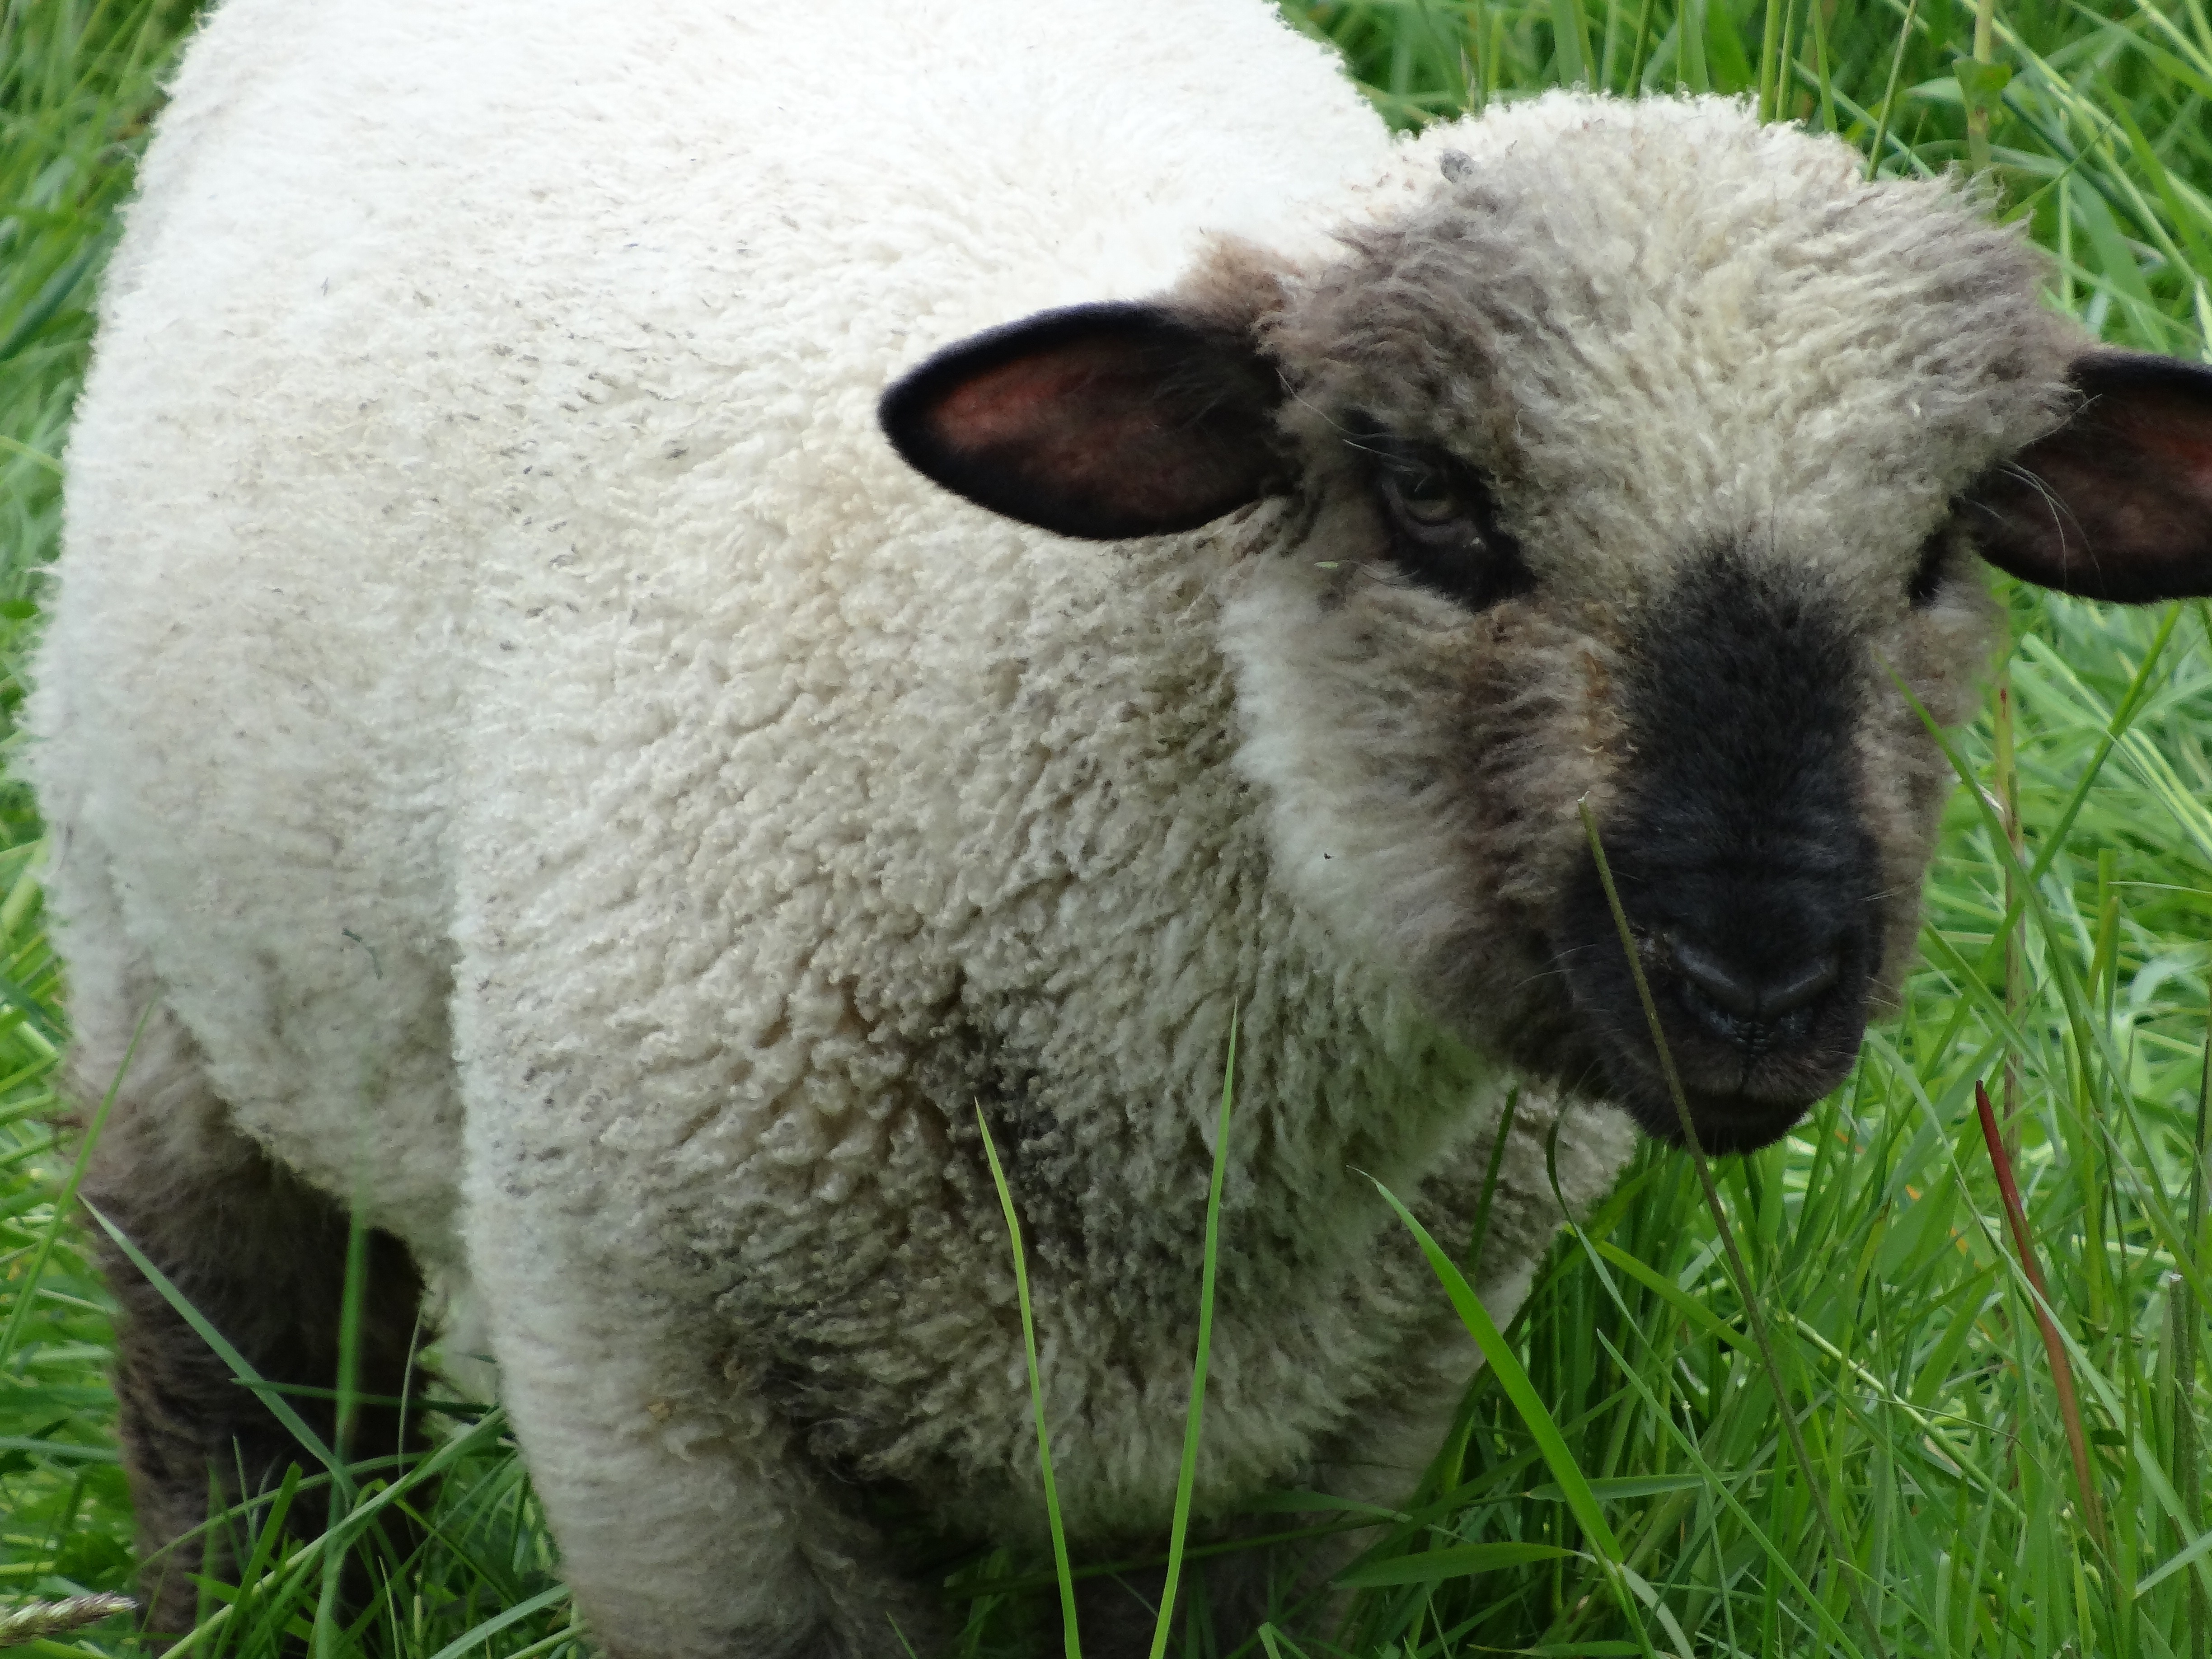
grass, white, sweet, fur, pasture, grazing, sheep, mammal, agriculture, wool, fauna, lamb, vertebrate, sheeps, easter, lambs, sch fchen, cow goat family